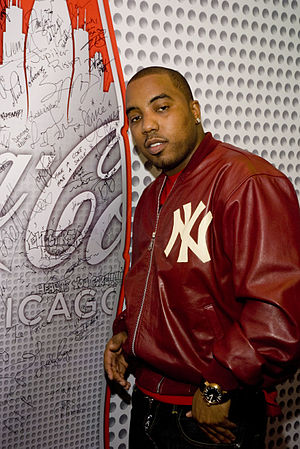
Mims
Mims i april 2009
Shawn Mims er en amerikansk rapper med jamaicanske rødder.